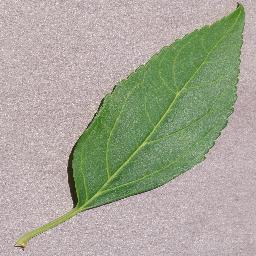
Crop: cherry
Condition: (including_sour)_healthy